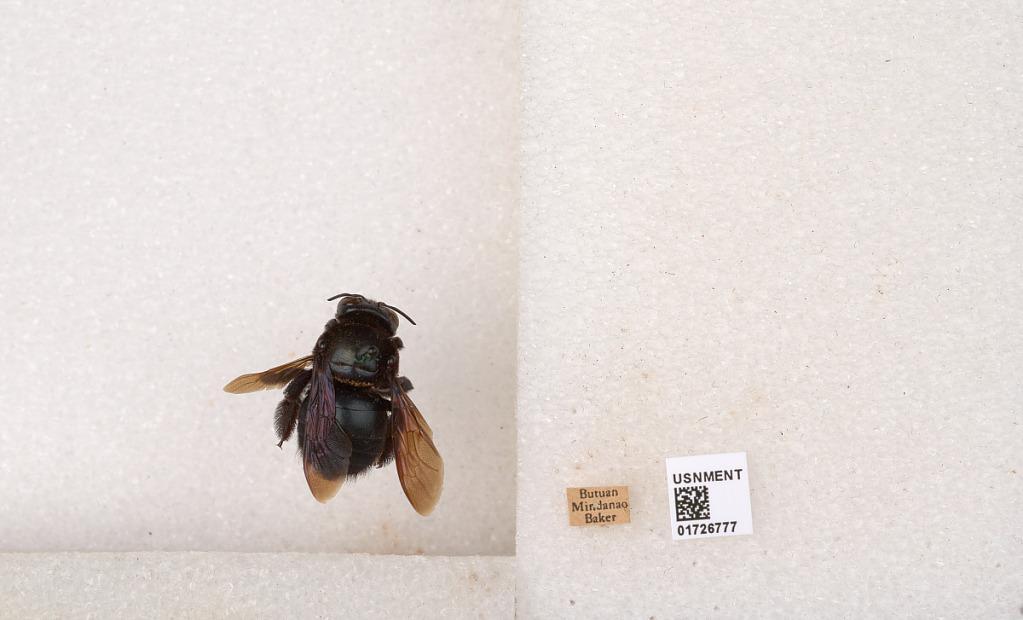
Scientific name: Xylocopa (Zonohirsuta) fuliginata Pérez
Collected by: Baker
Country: Philippines
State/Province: Caraga
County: Agusan del Norte
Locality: Butuan, Mindanao